RRG Delta I

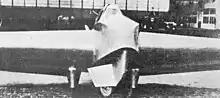
"above": the motorized Delta IM

The fuselage of the original glider was a simple, oval-section, ply-covered nacelle. Its pilot sat in an enclosed cockpit under the wing, with a transparency in the wing edge ahead and another above. A pair of smaller windows on each side provided landing views. Landings were made on a nearly nacelle-length sprung skid. There was a second cockpit at about mid-chord with another transparency above it and a pair of windows on each side. The fuselage tapered to an angled vertical knife-edge.